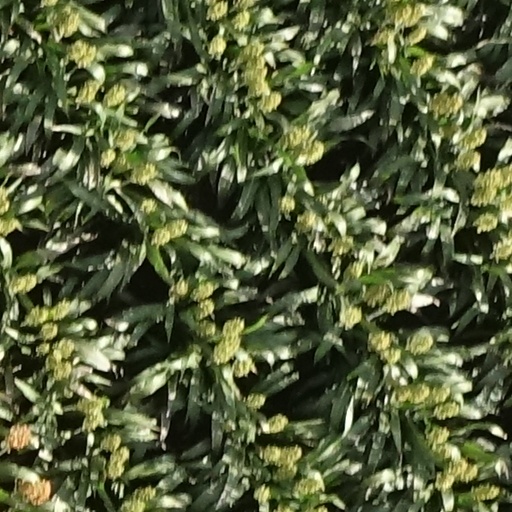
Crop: sorghum